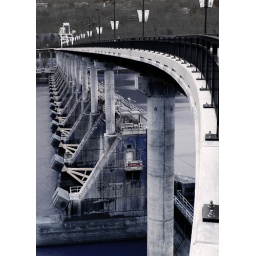
The pedestrian bridge that spans the dam on the Arkansas river in Little Rock. Known as &amp;quot;The Big Dam Bridge&amp;quot;.